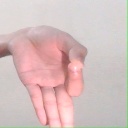
अक्षर: ज्ञ